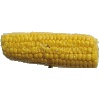
Label: corn